Maisprach

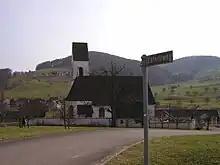
Church in Maisprach

From the , 165 or 18.6% were Roman Catholic, while 515 or 58.2% belonged to the Swiss Reformed Church. Of the rest of the population, there were 3 individuals (or about 0.34% of the population) who belonged to the Christian Catholic Church, and there were 12 individuals (or about 1.36% of the population) who belonged to another Christian church. There were 18 (or about 2.03% of the population) who were Islamic. There were 2 individuals who were Buddhist and 1 individual who belonged to another church. 159 (or about 17.97% of the population) belonged to no church, are agnostic or atheist, and 10 individuals (or about 1.13% of the population) did not answer the question.